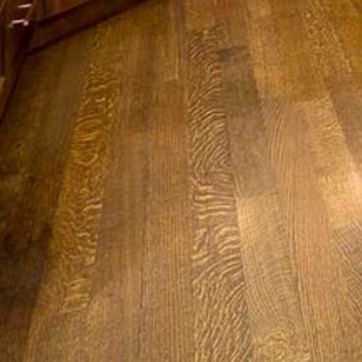
Material: wood